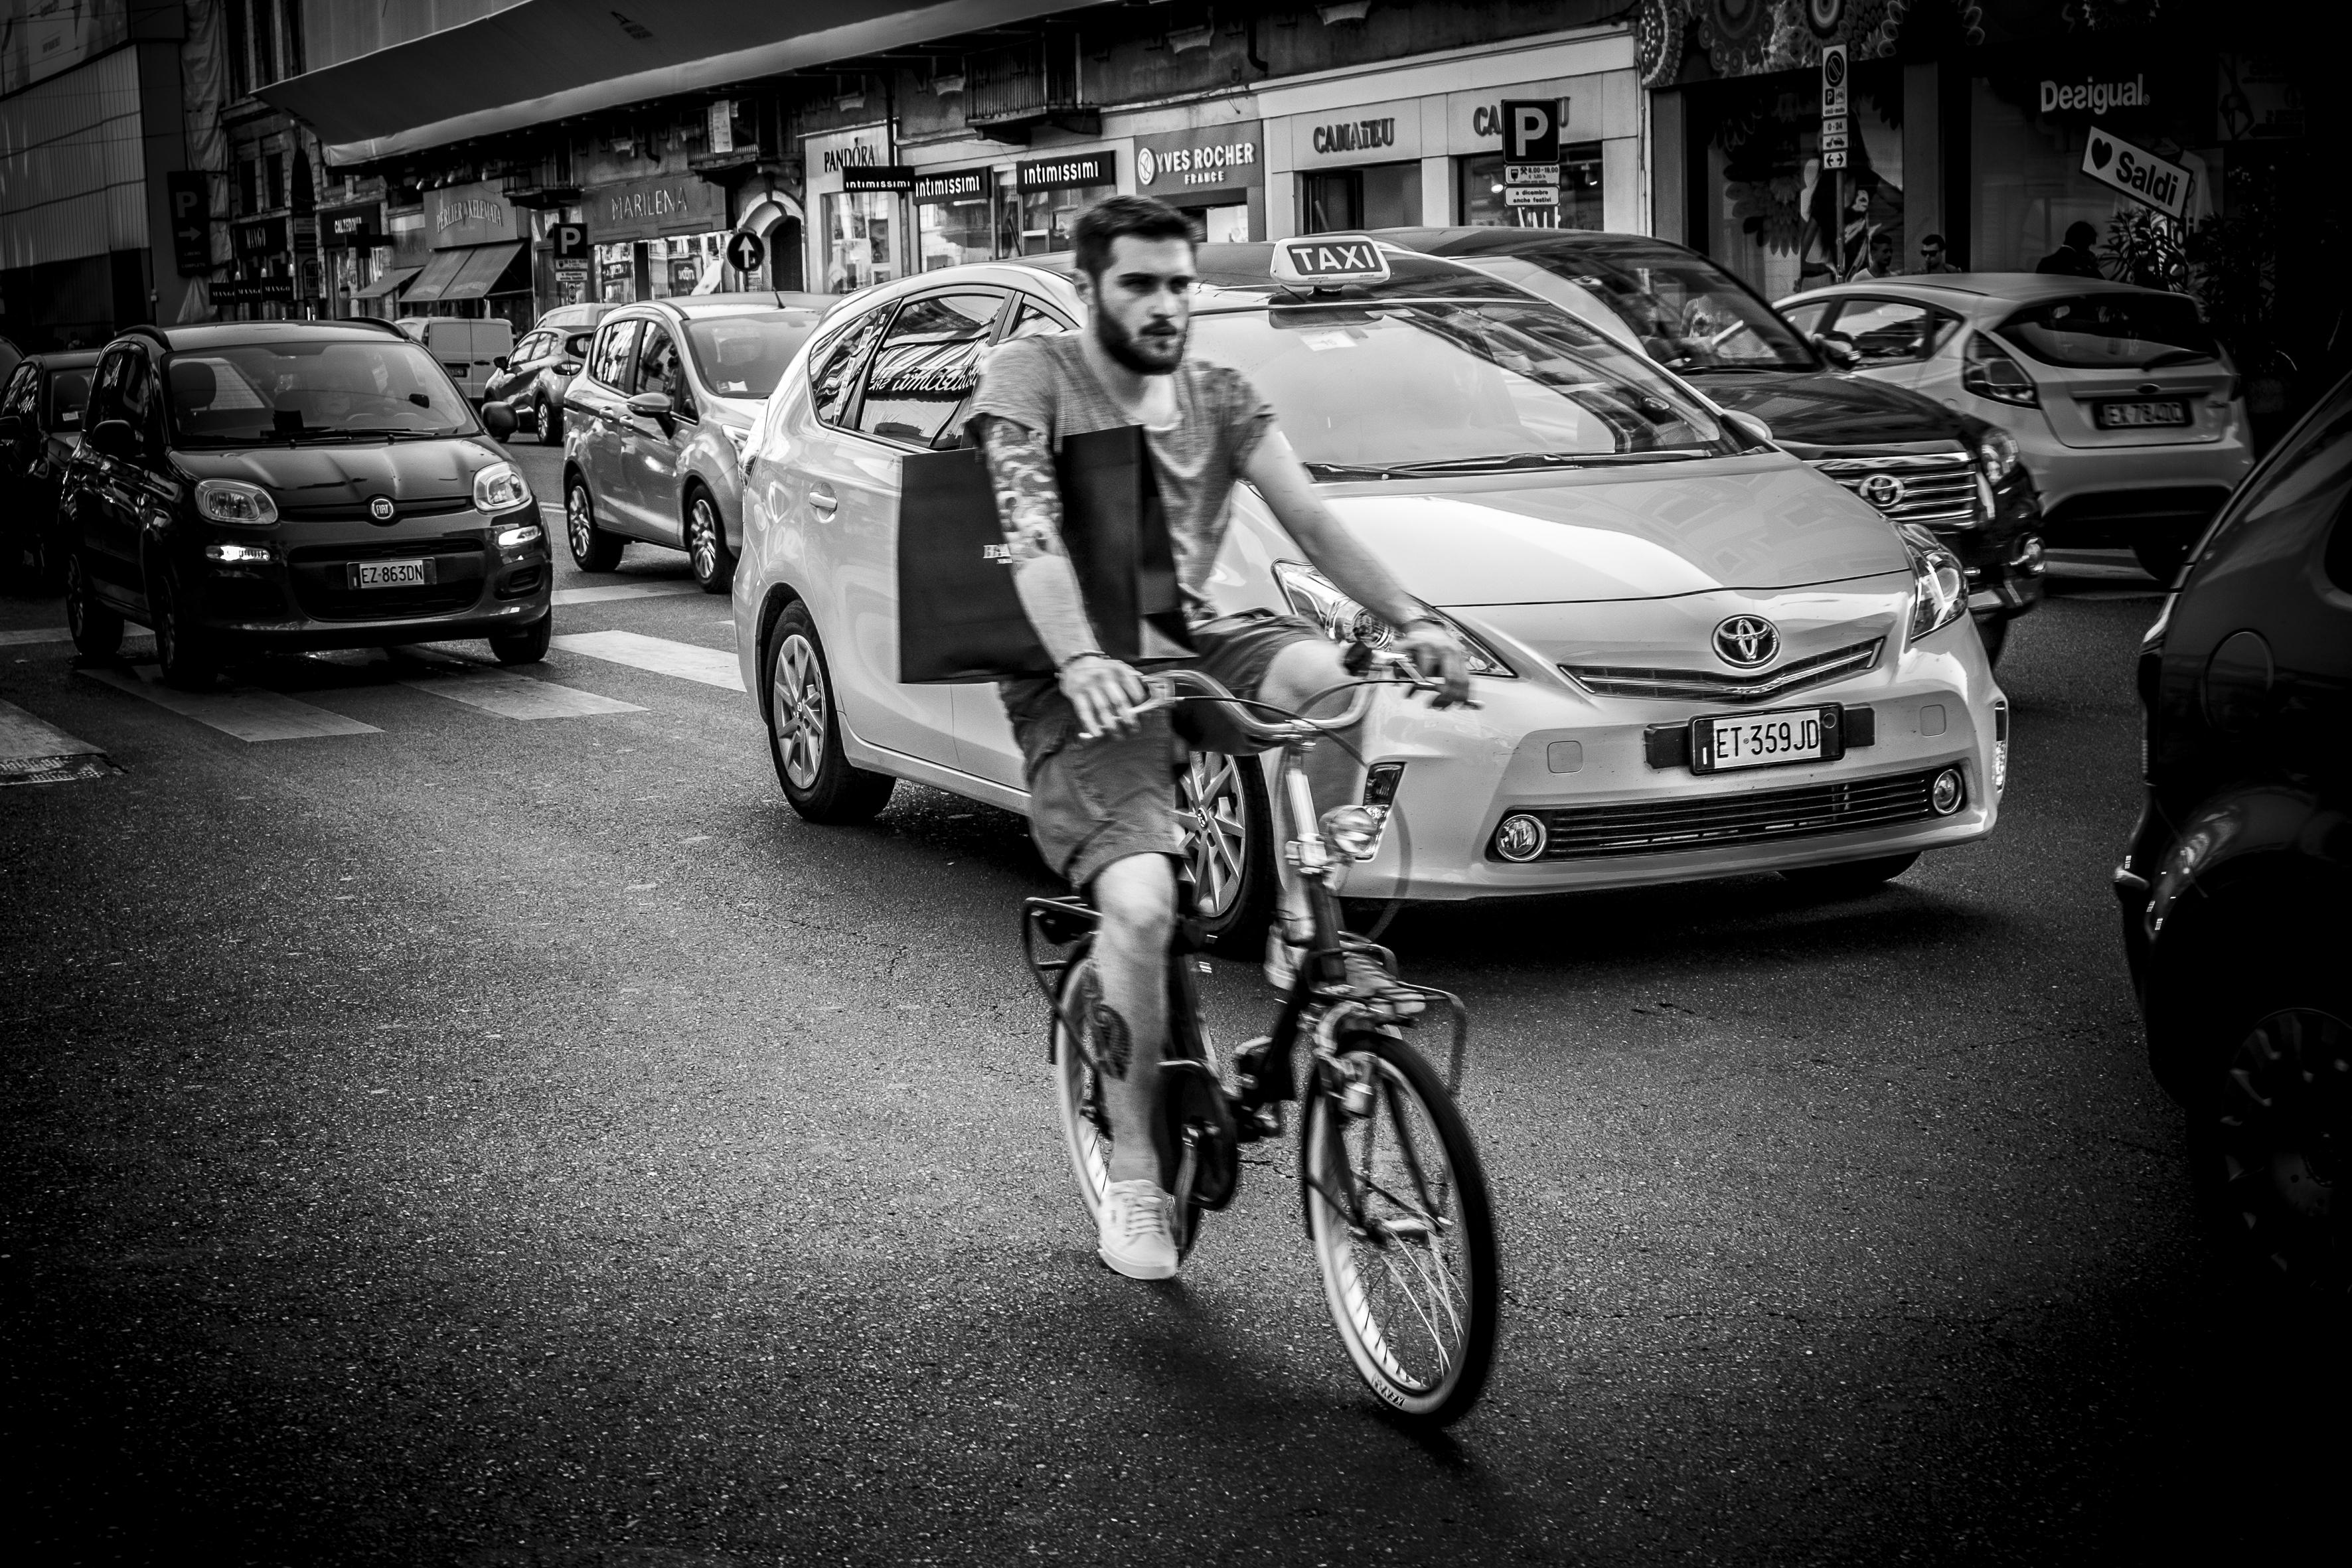
black and white, street, car, wheel, urban, travel, fujifilm, vehicle, italy, monochrome, bw, blackandwhite, blackwhite, ngc, toyota, it, fuji, milan, fujixt1, fujix, noireblanc, milano, lombardia, italymilano, land vehicle, monochrome photography, hybrid vehicle, automobile make, automotive design